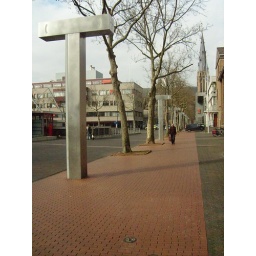
Een dag-excursie, georganiseerd door Cheops, in het (uiteindelijk niet zo) zonnige zuiden van Nederland: Eindhoven!